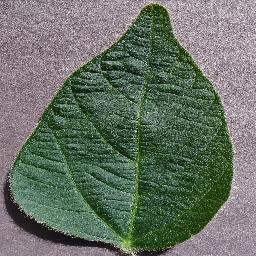
Label: Soybean___healthy